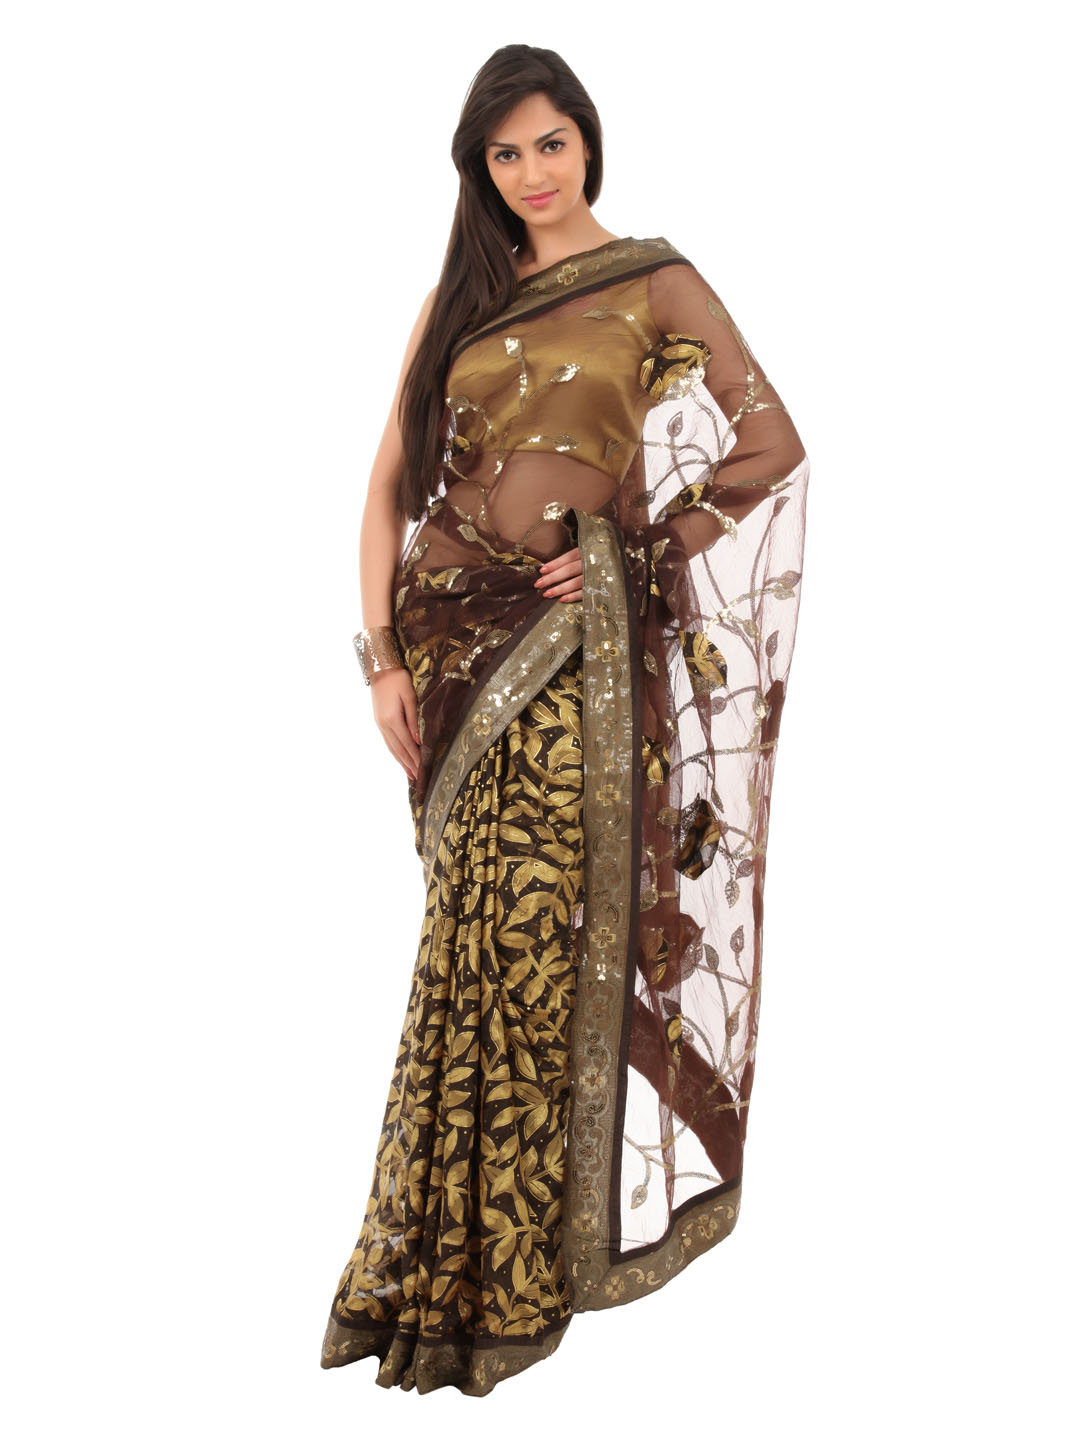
FNF Brown & Gold Wedding Collection Sari
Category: Apparel / Saree / Sarees
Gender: Women
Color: Brown
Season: Fall 2012
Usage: Ethnic